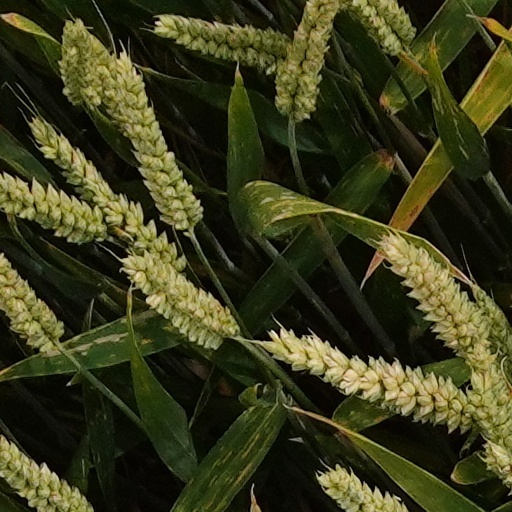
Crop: wheat